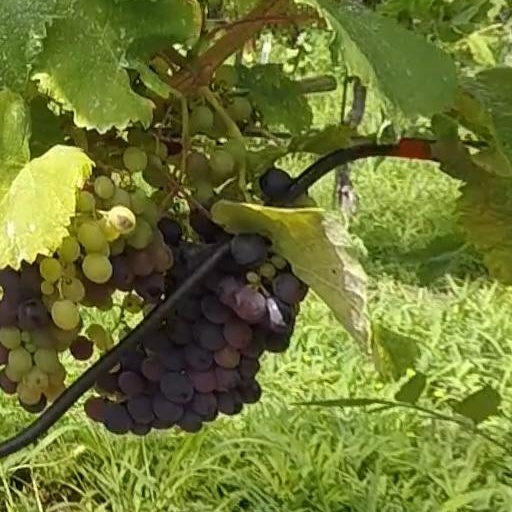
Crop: grape